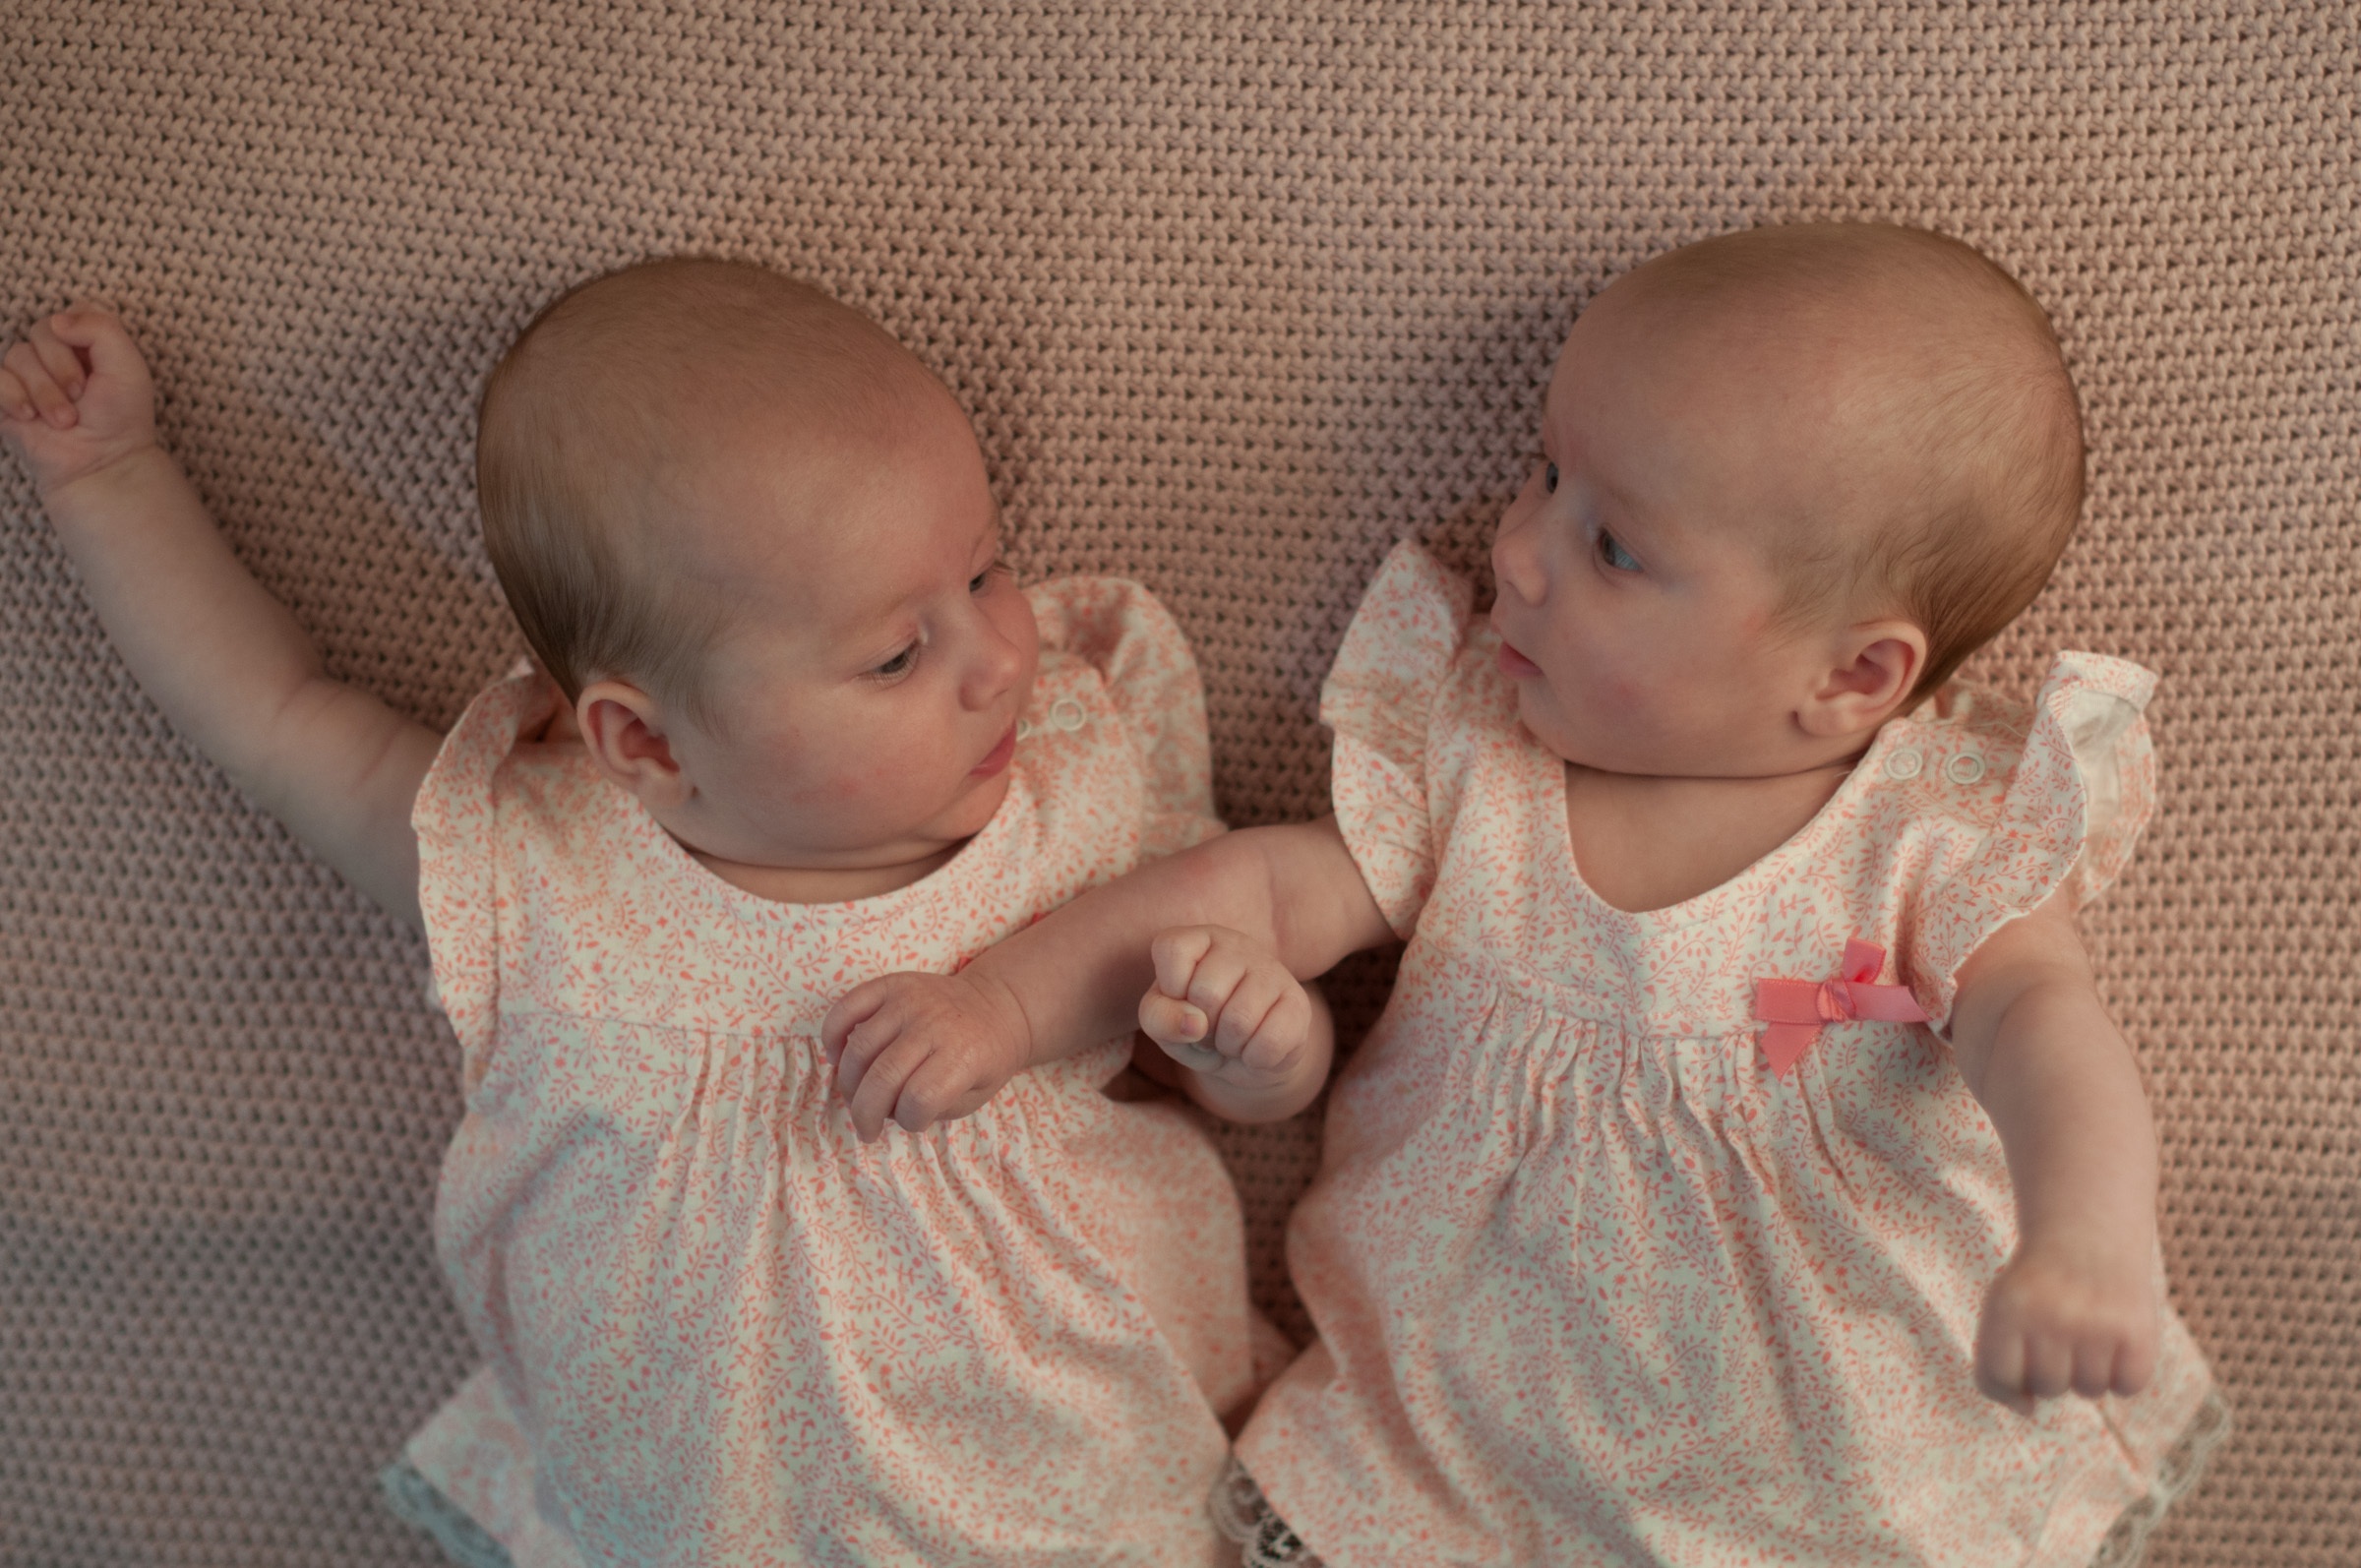
person, people, play, child, sibling, family, infant, toddler, skin, babies, twins, for children, bedtime, human positions